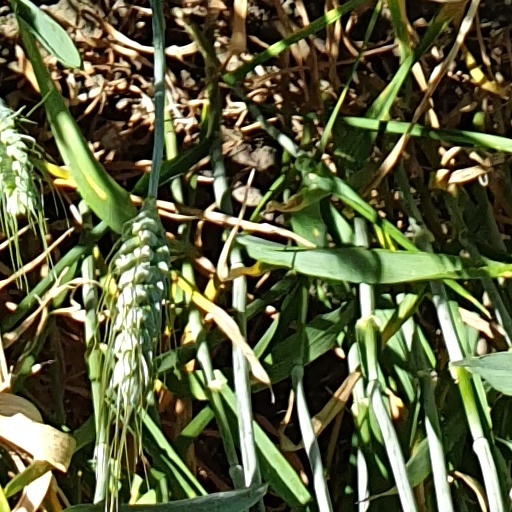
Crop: wheat